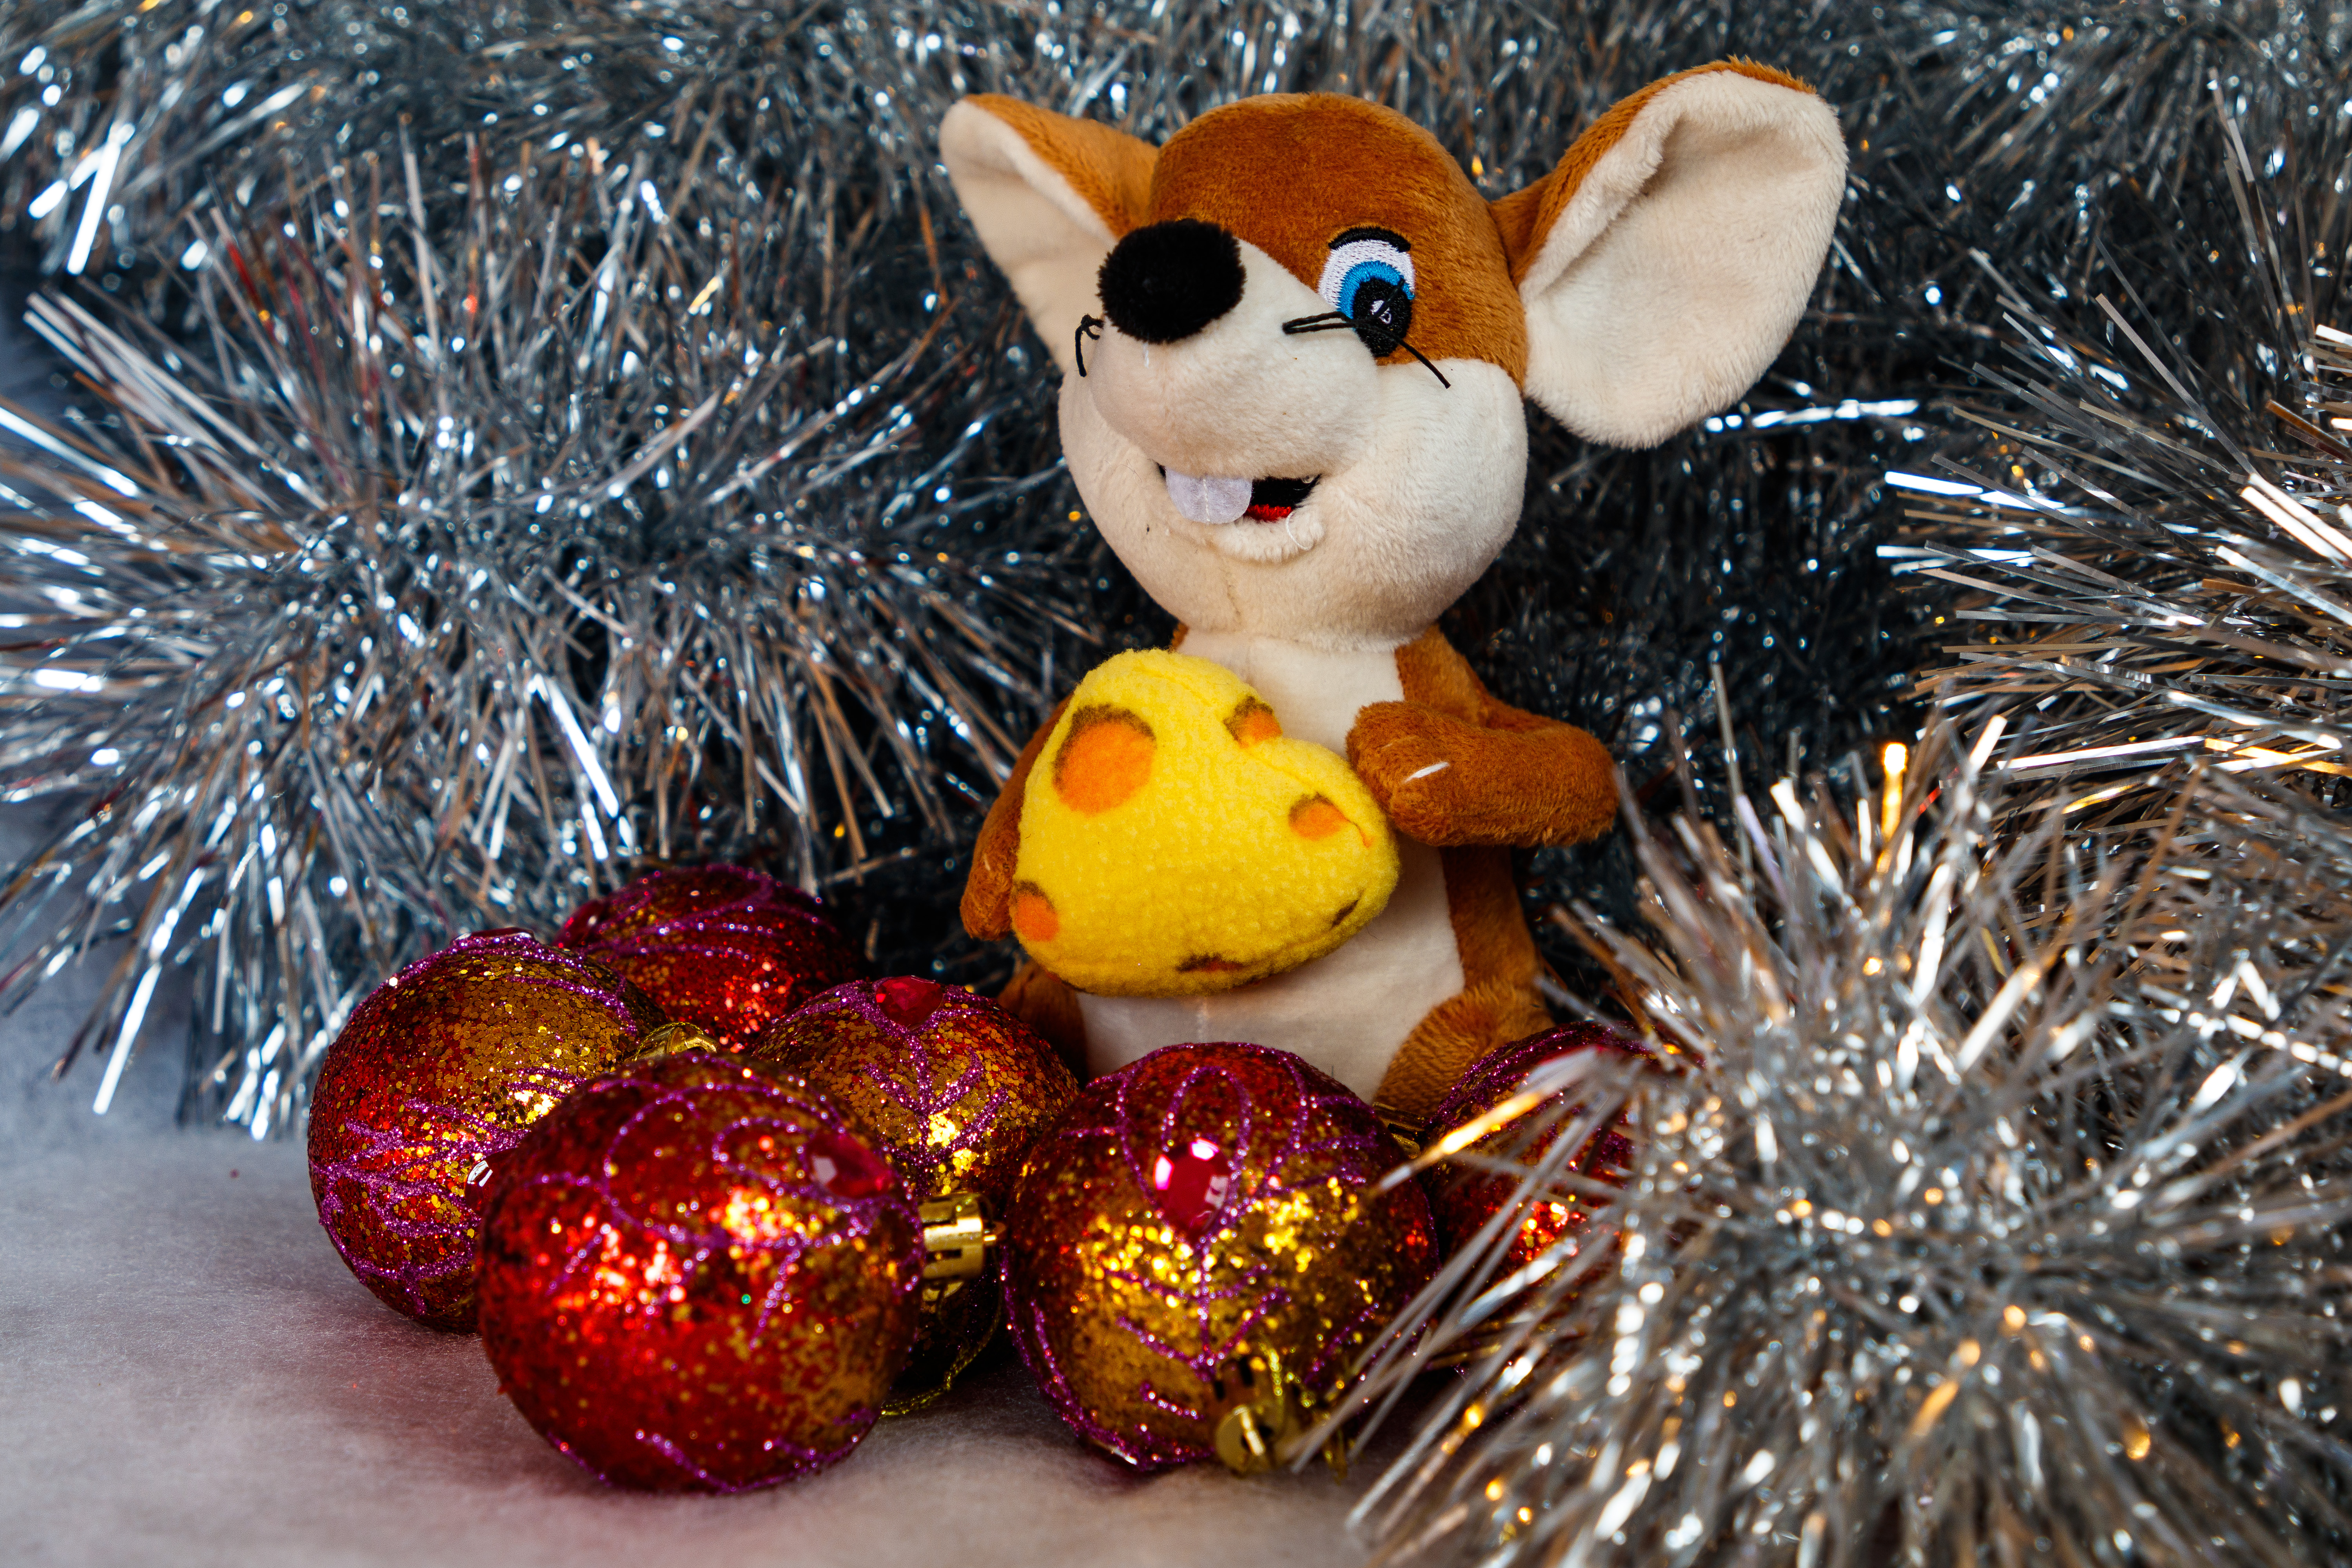
christmas, new year, christmas tree, christmas tree toy, decorations, christmas garland, winter, christmas ball, New Year's pictures, christmas pictures, holiday, balls, lights, night, shine, fun, event, toy, christmas ornament, christmas decoration, natural material, plush, fawn, Holiday ornament, stuffed toy, ornament, pine family, conifer, animal figure, festival, pine, produce